Google Nexus

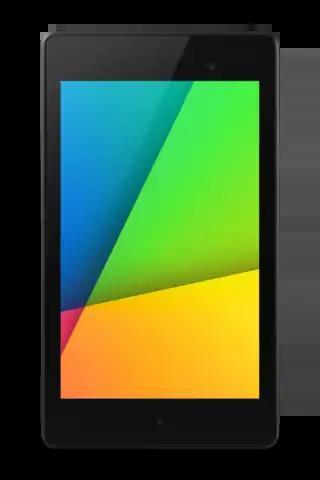
Nexus 7 (2013)

On July 24, 2013, at Google's "Breakfast with Sundar Pichai" press conference, Pichai introduced the second generation Nexus 7, again co-developed with Asus. Keeping with Google Nexus tradition, it was simultaneously released with the latest version, Android 4.3 Jelly Bean. It was made available on July 26, 2013 at select retailers and on the Google Play store in the United States. On November 20, 2013, it was available from the Google Play stores in Hong Kong and India. On the same day, the Nexus Wireless Charger was made available in the United States and Canada. In December 2015, Google released Android 6.0.1 Marshmallow for the device. The Nexus 7 (2013) will not receive an official Android 7.0 Nougat update, meaning that Android 6.0.1 Marshmallow is the last officially supported Android version for the tablet.